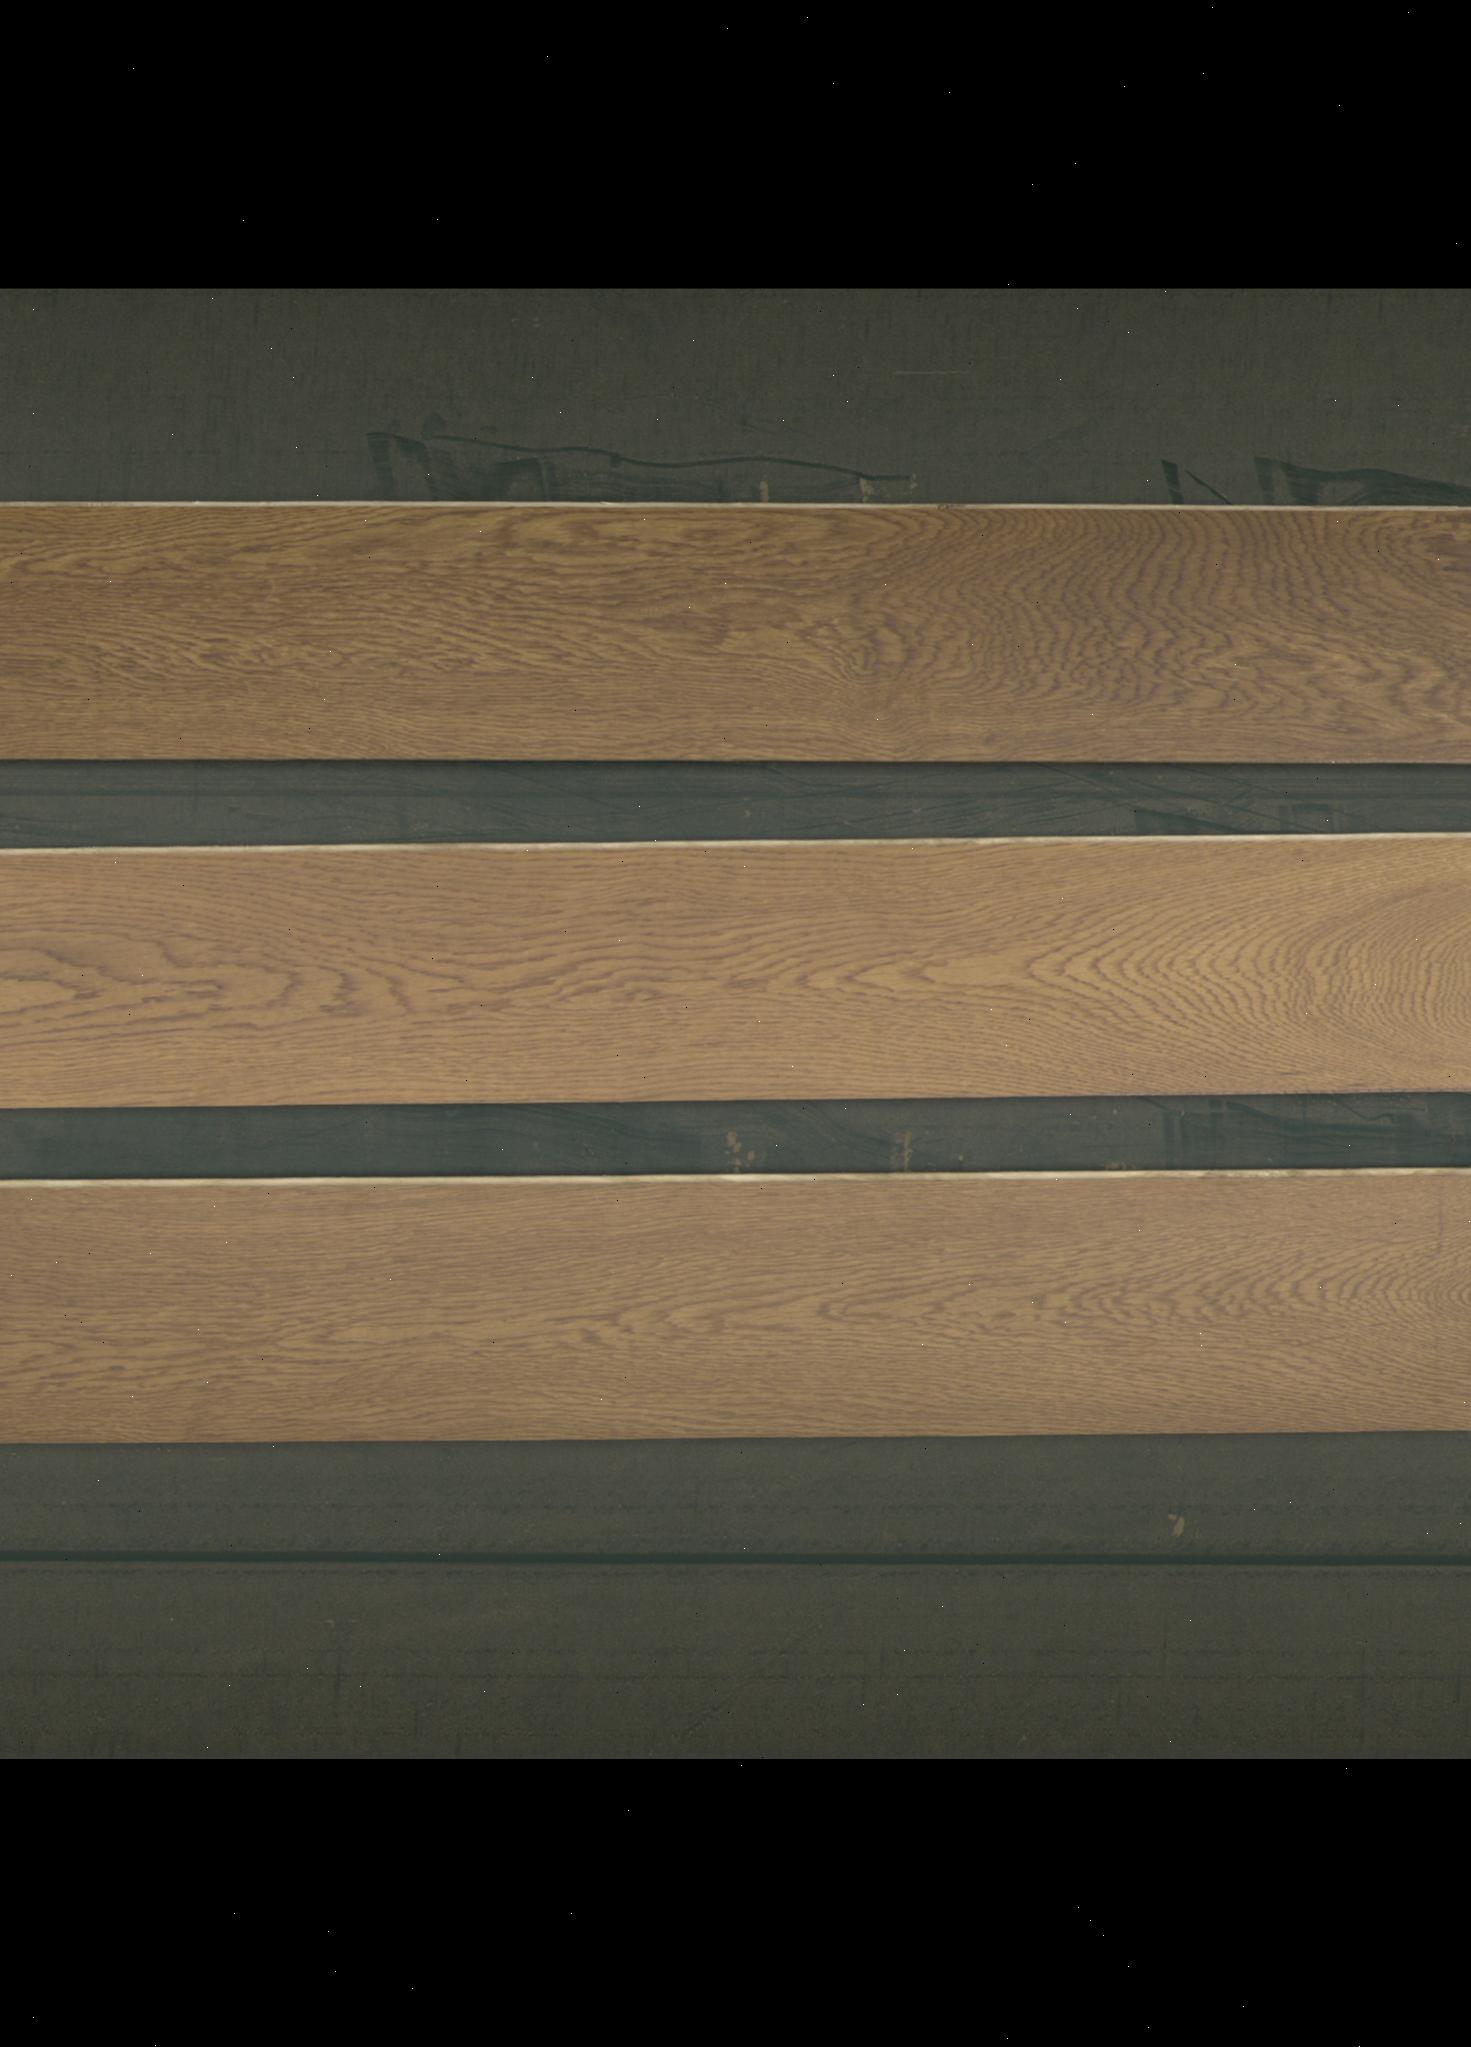
Label: mixers